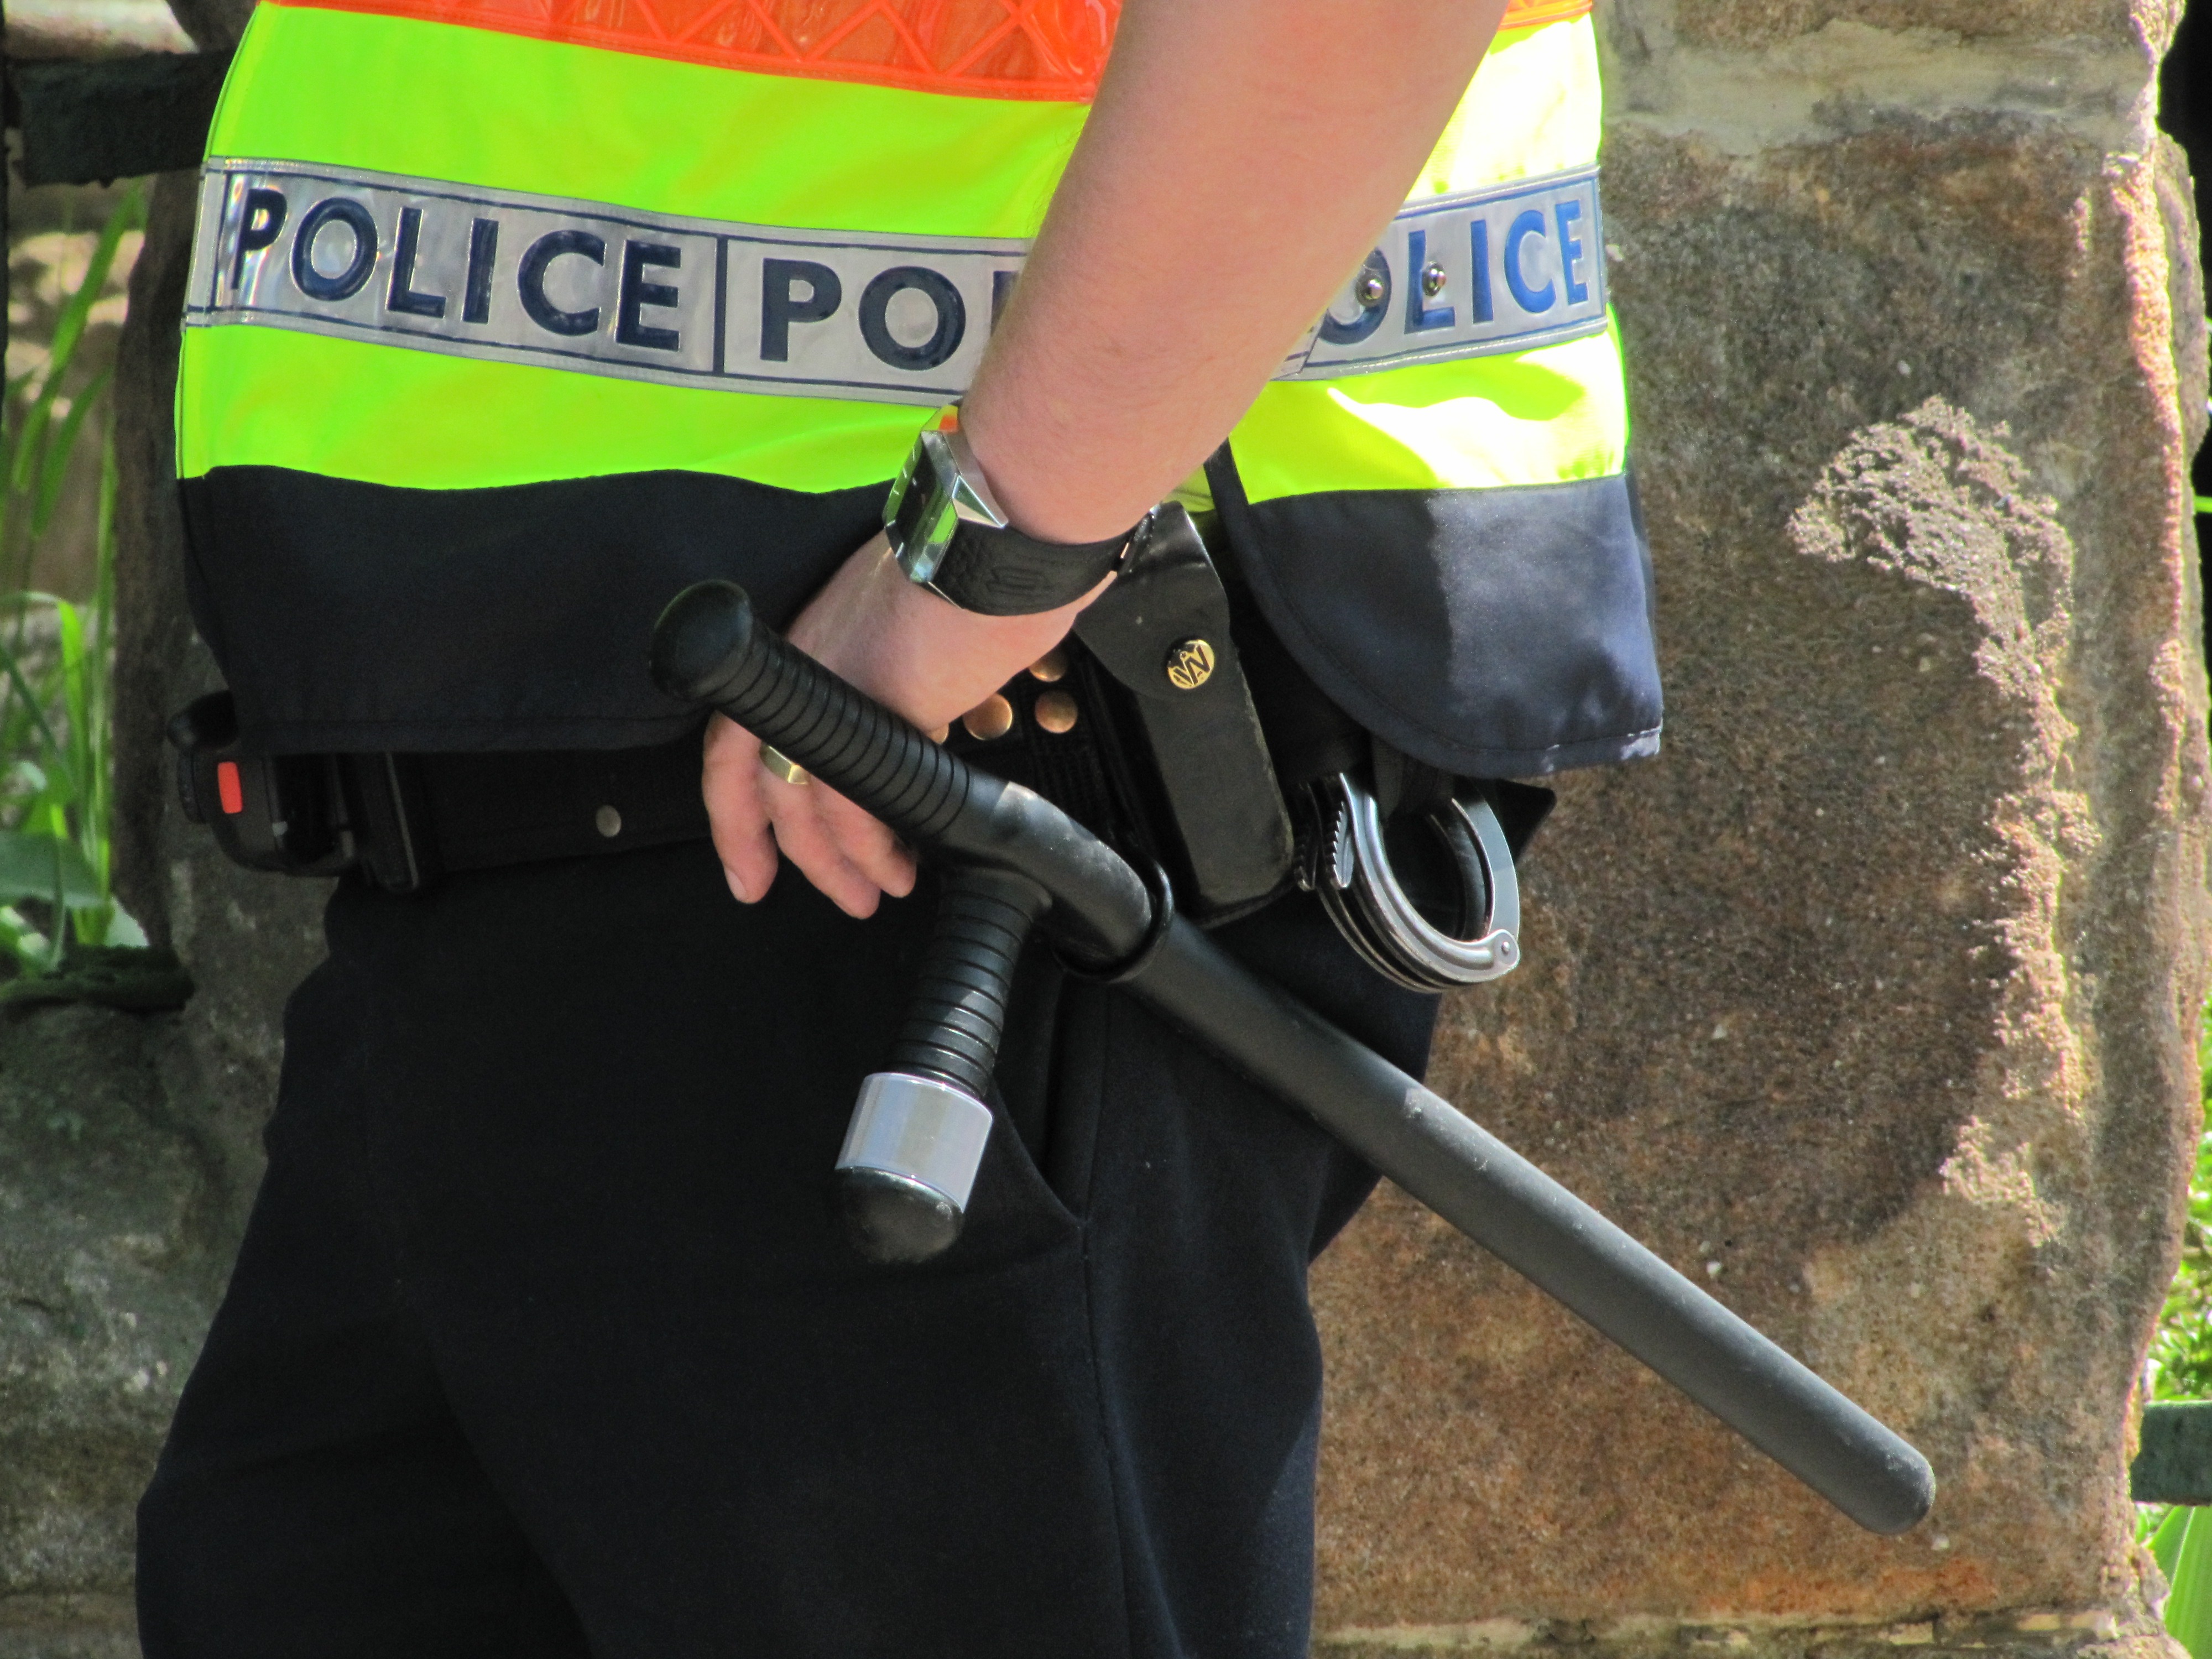
person, baton, clamp, police officer, men's